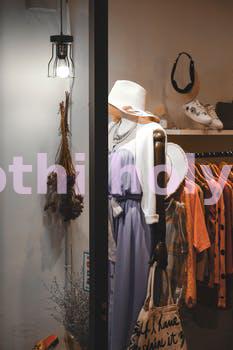
Label: Watermark